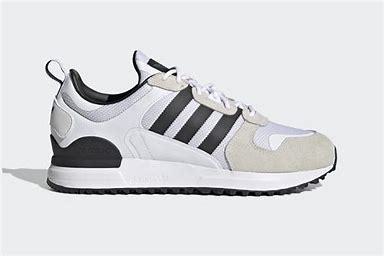
Brand: Adidas
Model: ZX 700 HD